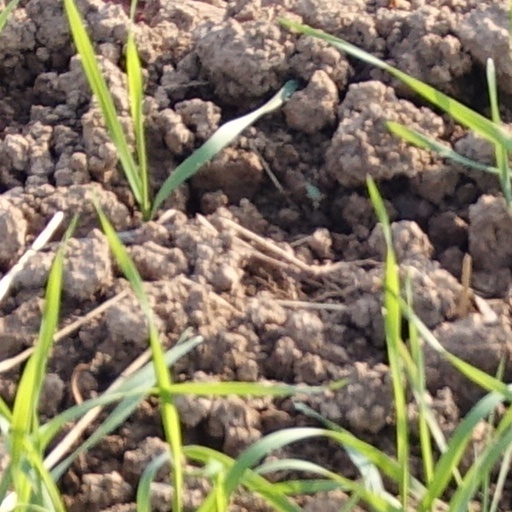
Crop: wheat